Social Science Library

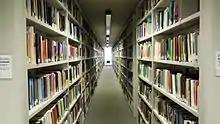
View between SSL shelves

The Bodleian Social Science Library, Oxford (SSL) is the main teaching social sciences lending library at the University of Oxford, England. The library supports taught programmes for both undergraduates and postgraduates, and houses a dedicated research collection part of which contains legal deposit material out-housed from the Bodleian Library. The Social Science Library uses the Library of Congress classification scheme.